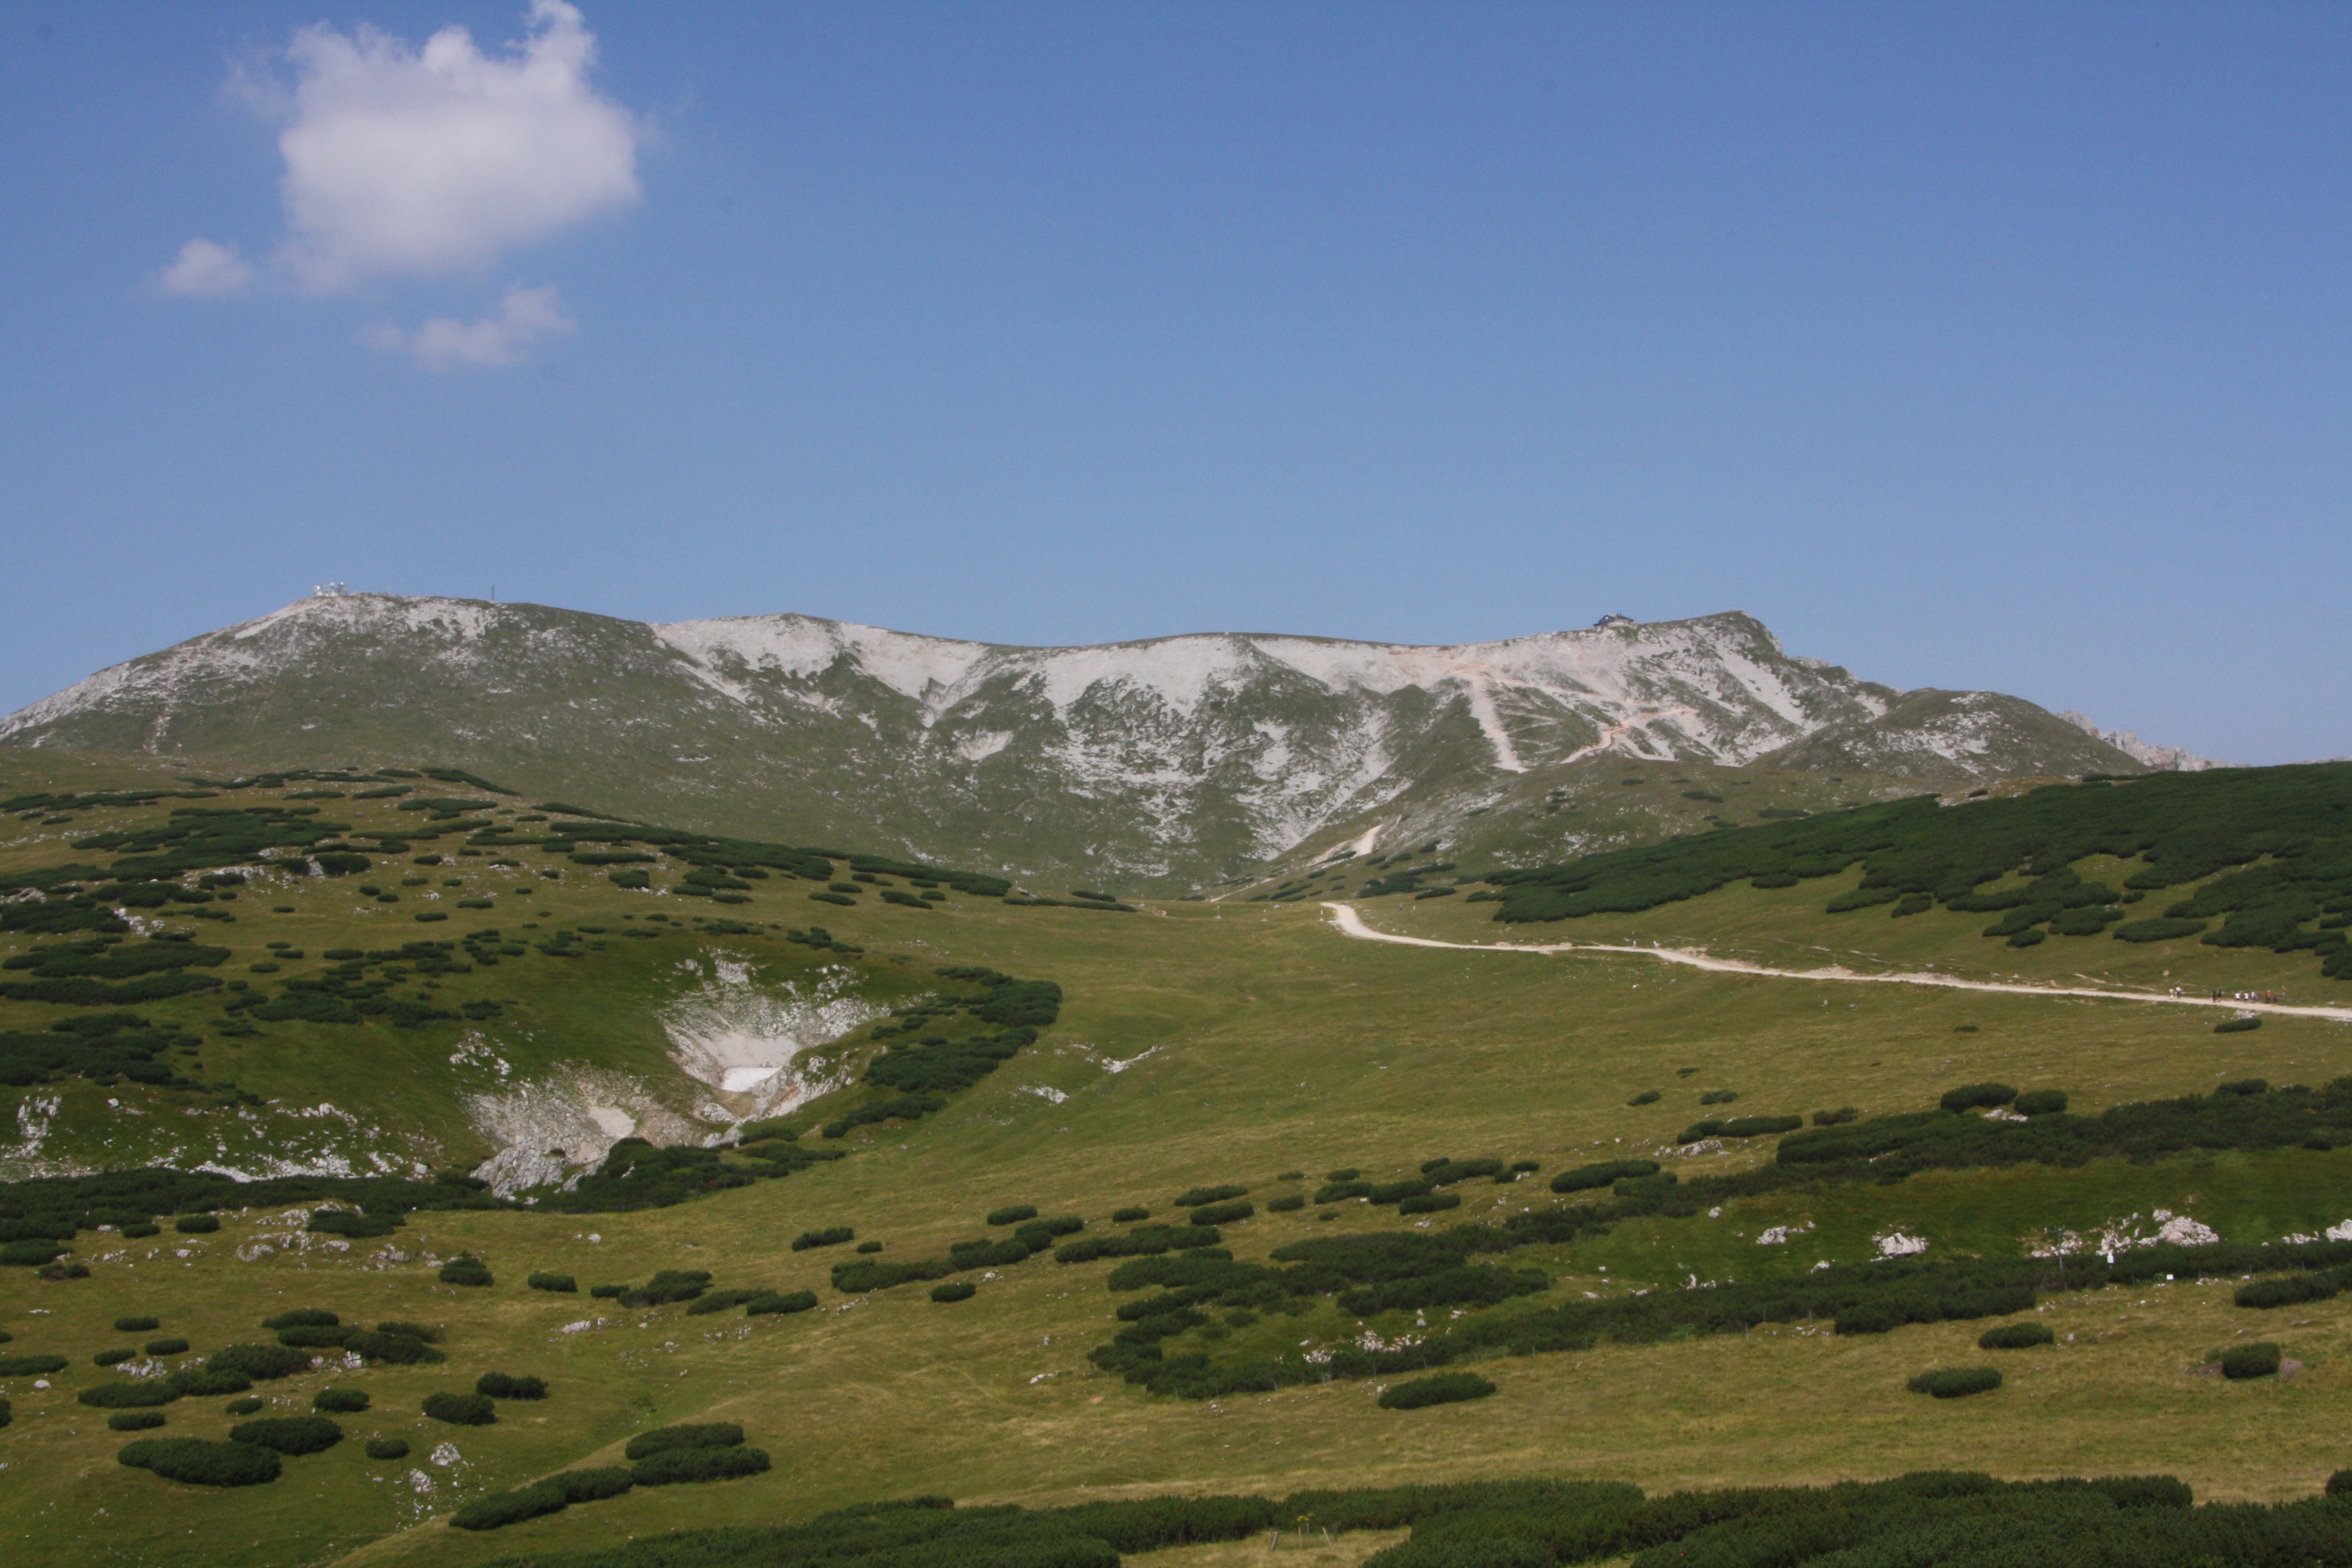
landscape, wilderness, mountain, hiking, meadow, hill, view, valley, mountain range, panorama, hike, alpine, reservoir, highland, ridge, plain, summit, snow mountain, austria, mountains, alps, grassland, badlands, plateau, fell, loch, high mountains, ecosystem, steppe, mountain panorama, landform, alpine panorama, mountain pass, racing hut, geographical feature, mountainous landforms